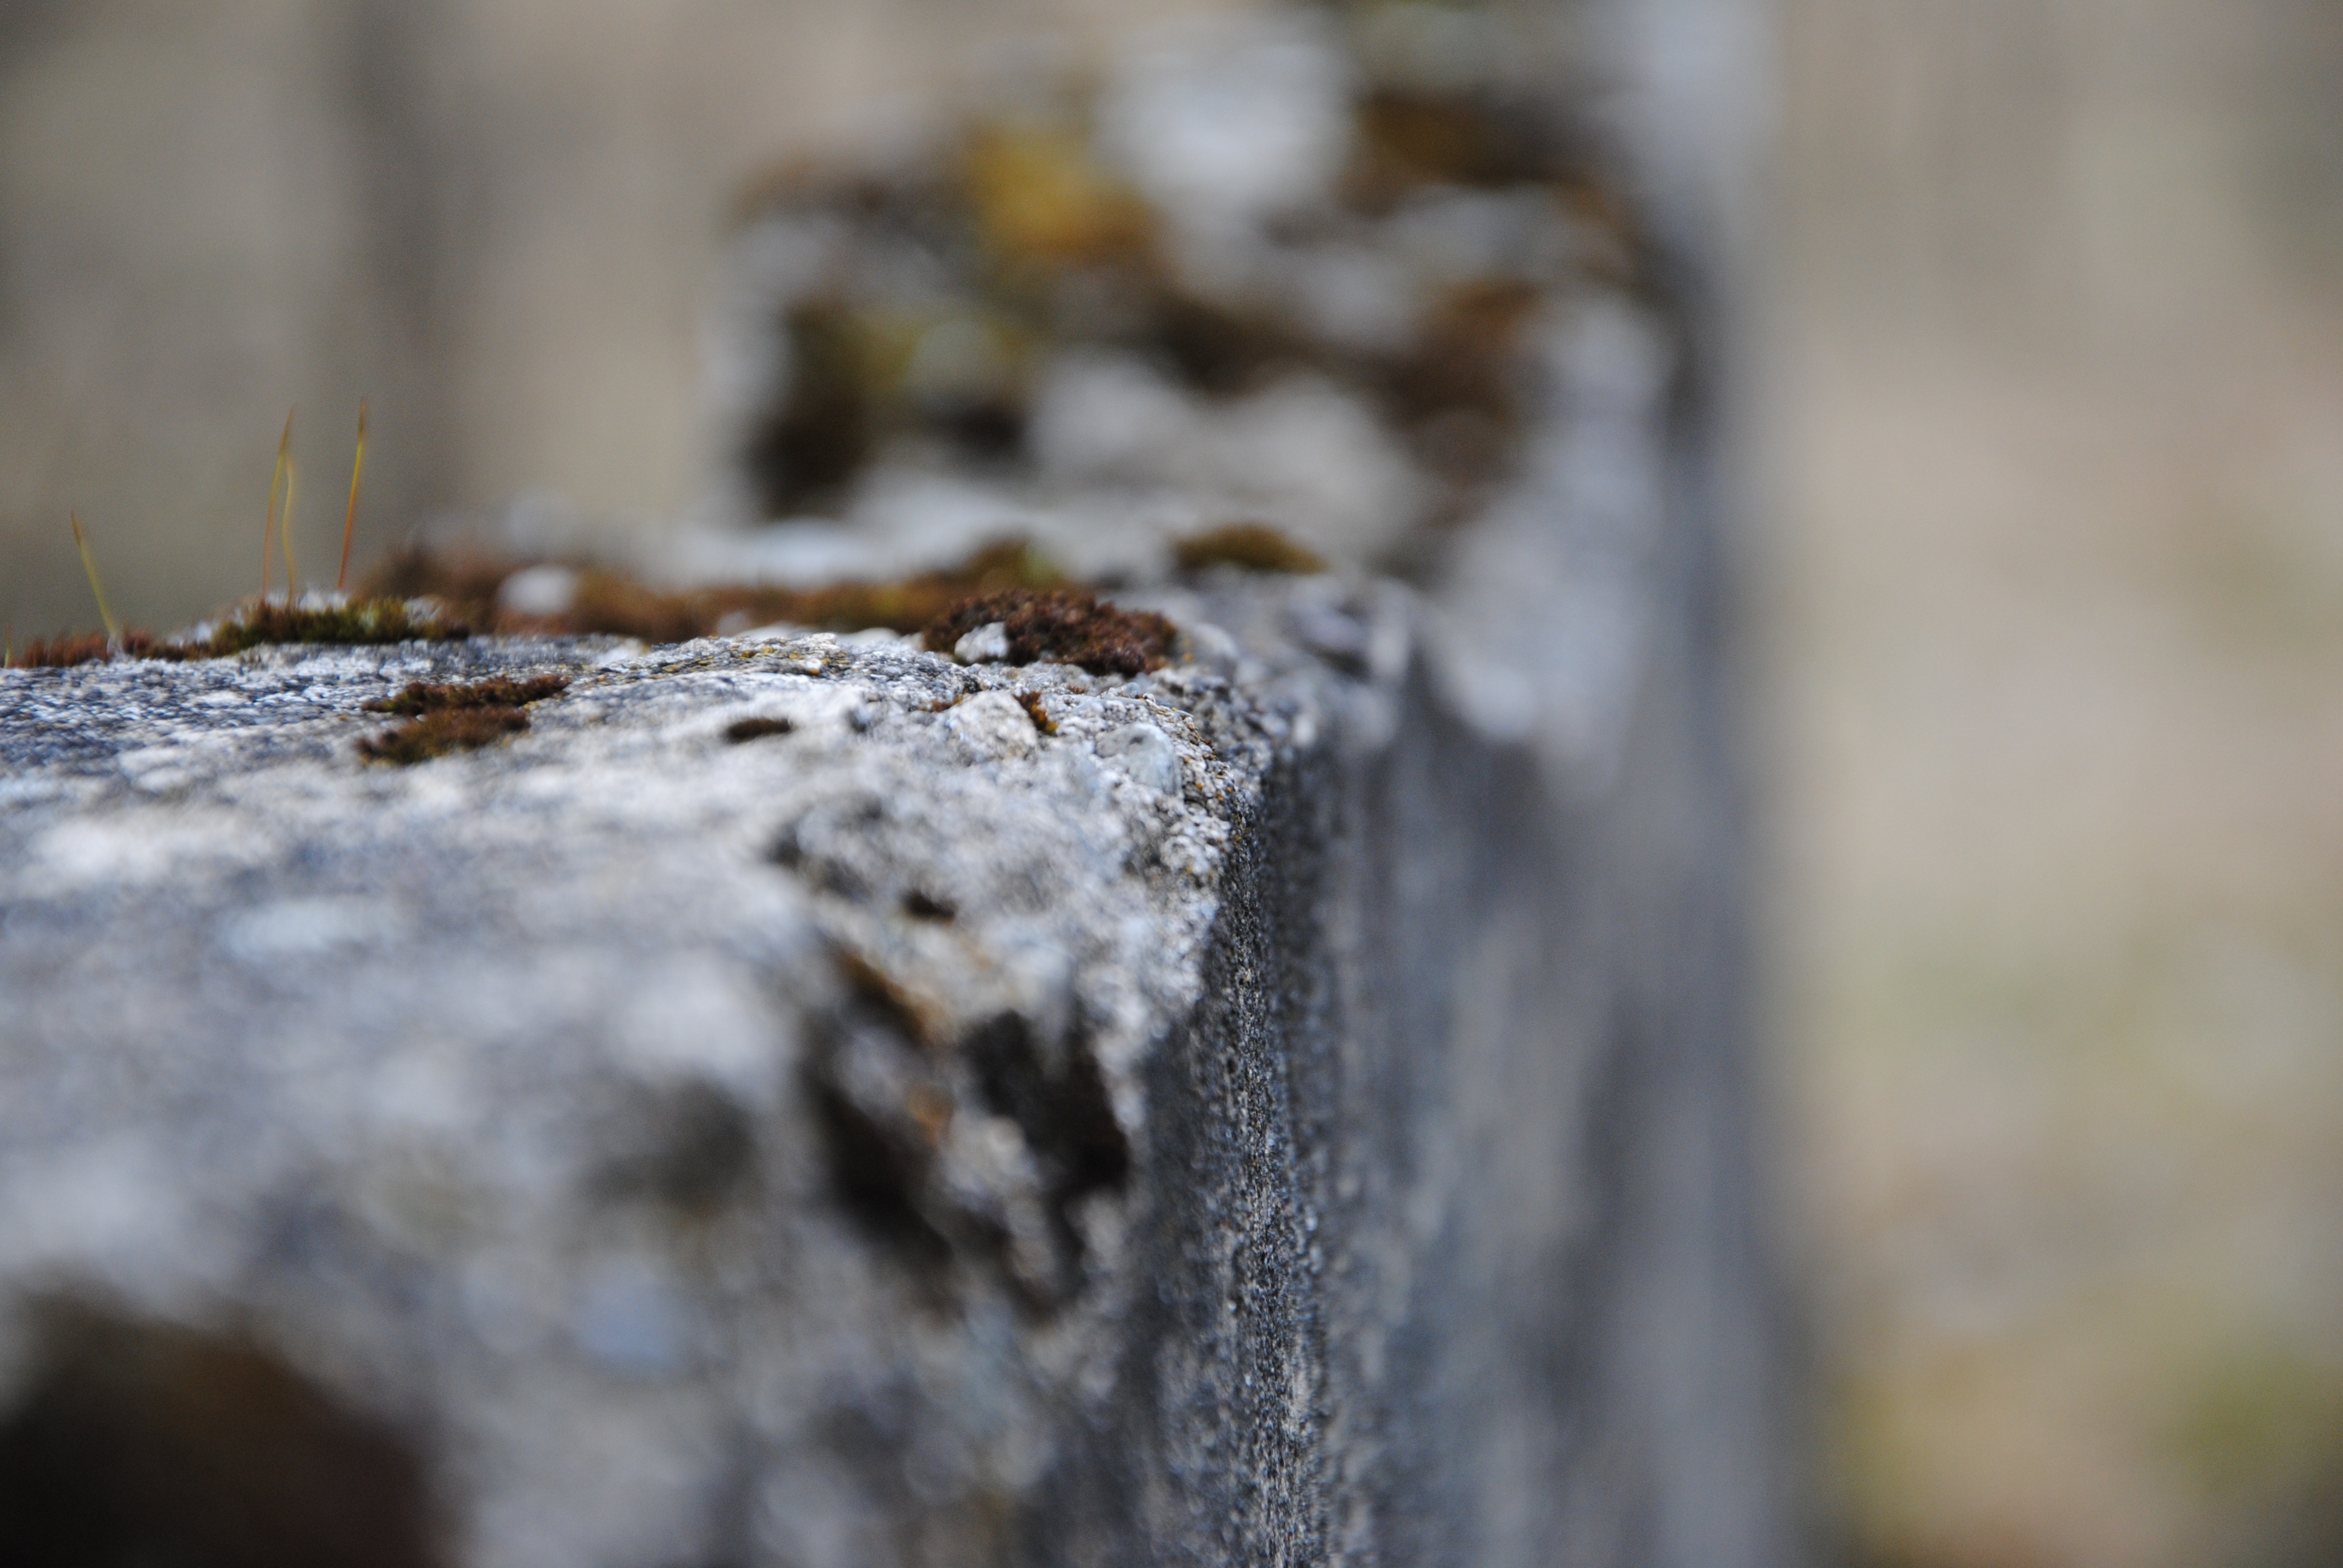
tree, water, nature, branch, snow, winter, sunlight, leaf, frost, wall, stone, ice, autumn, weather, season, close up, masonry, freezing, natural stone, macro photography